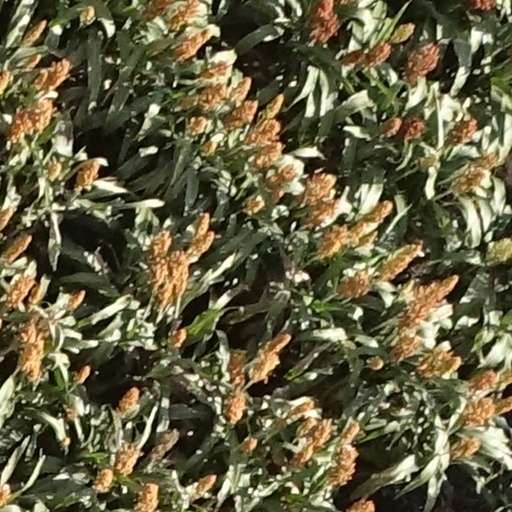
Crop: sorghum